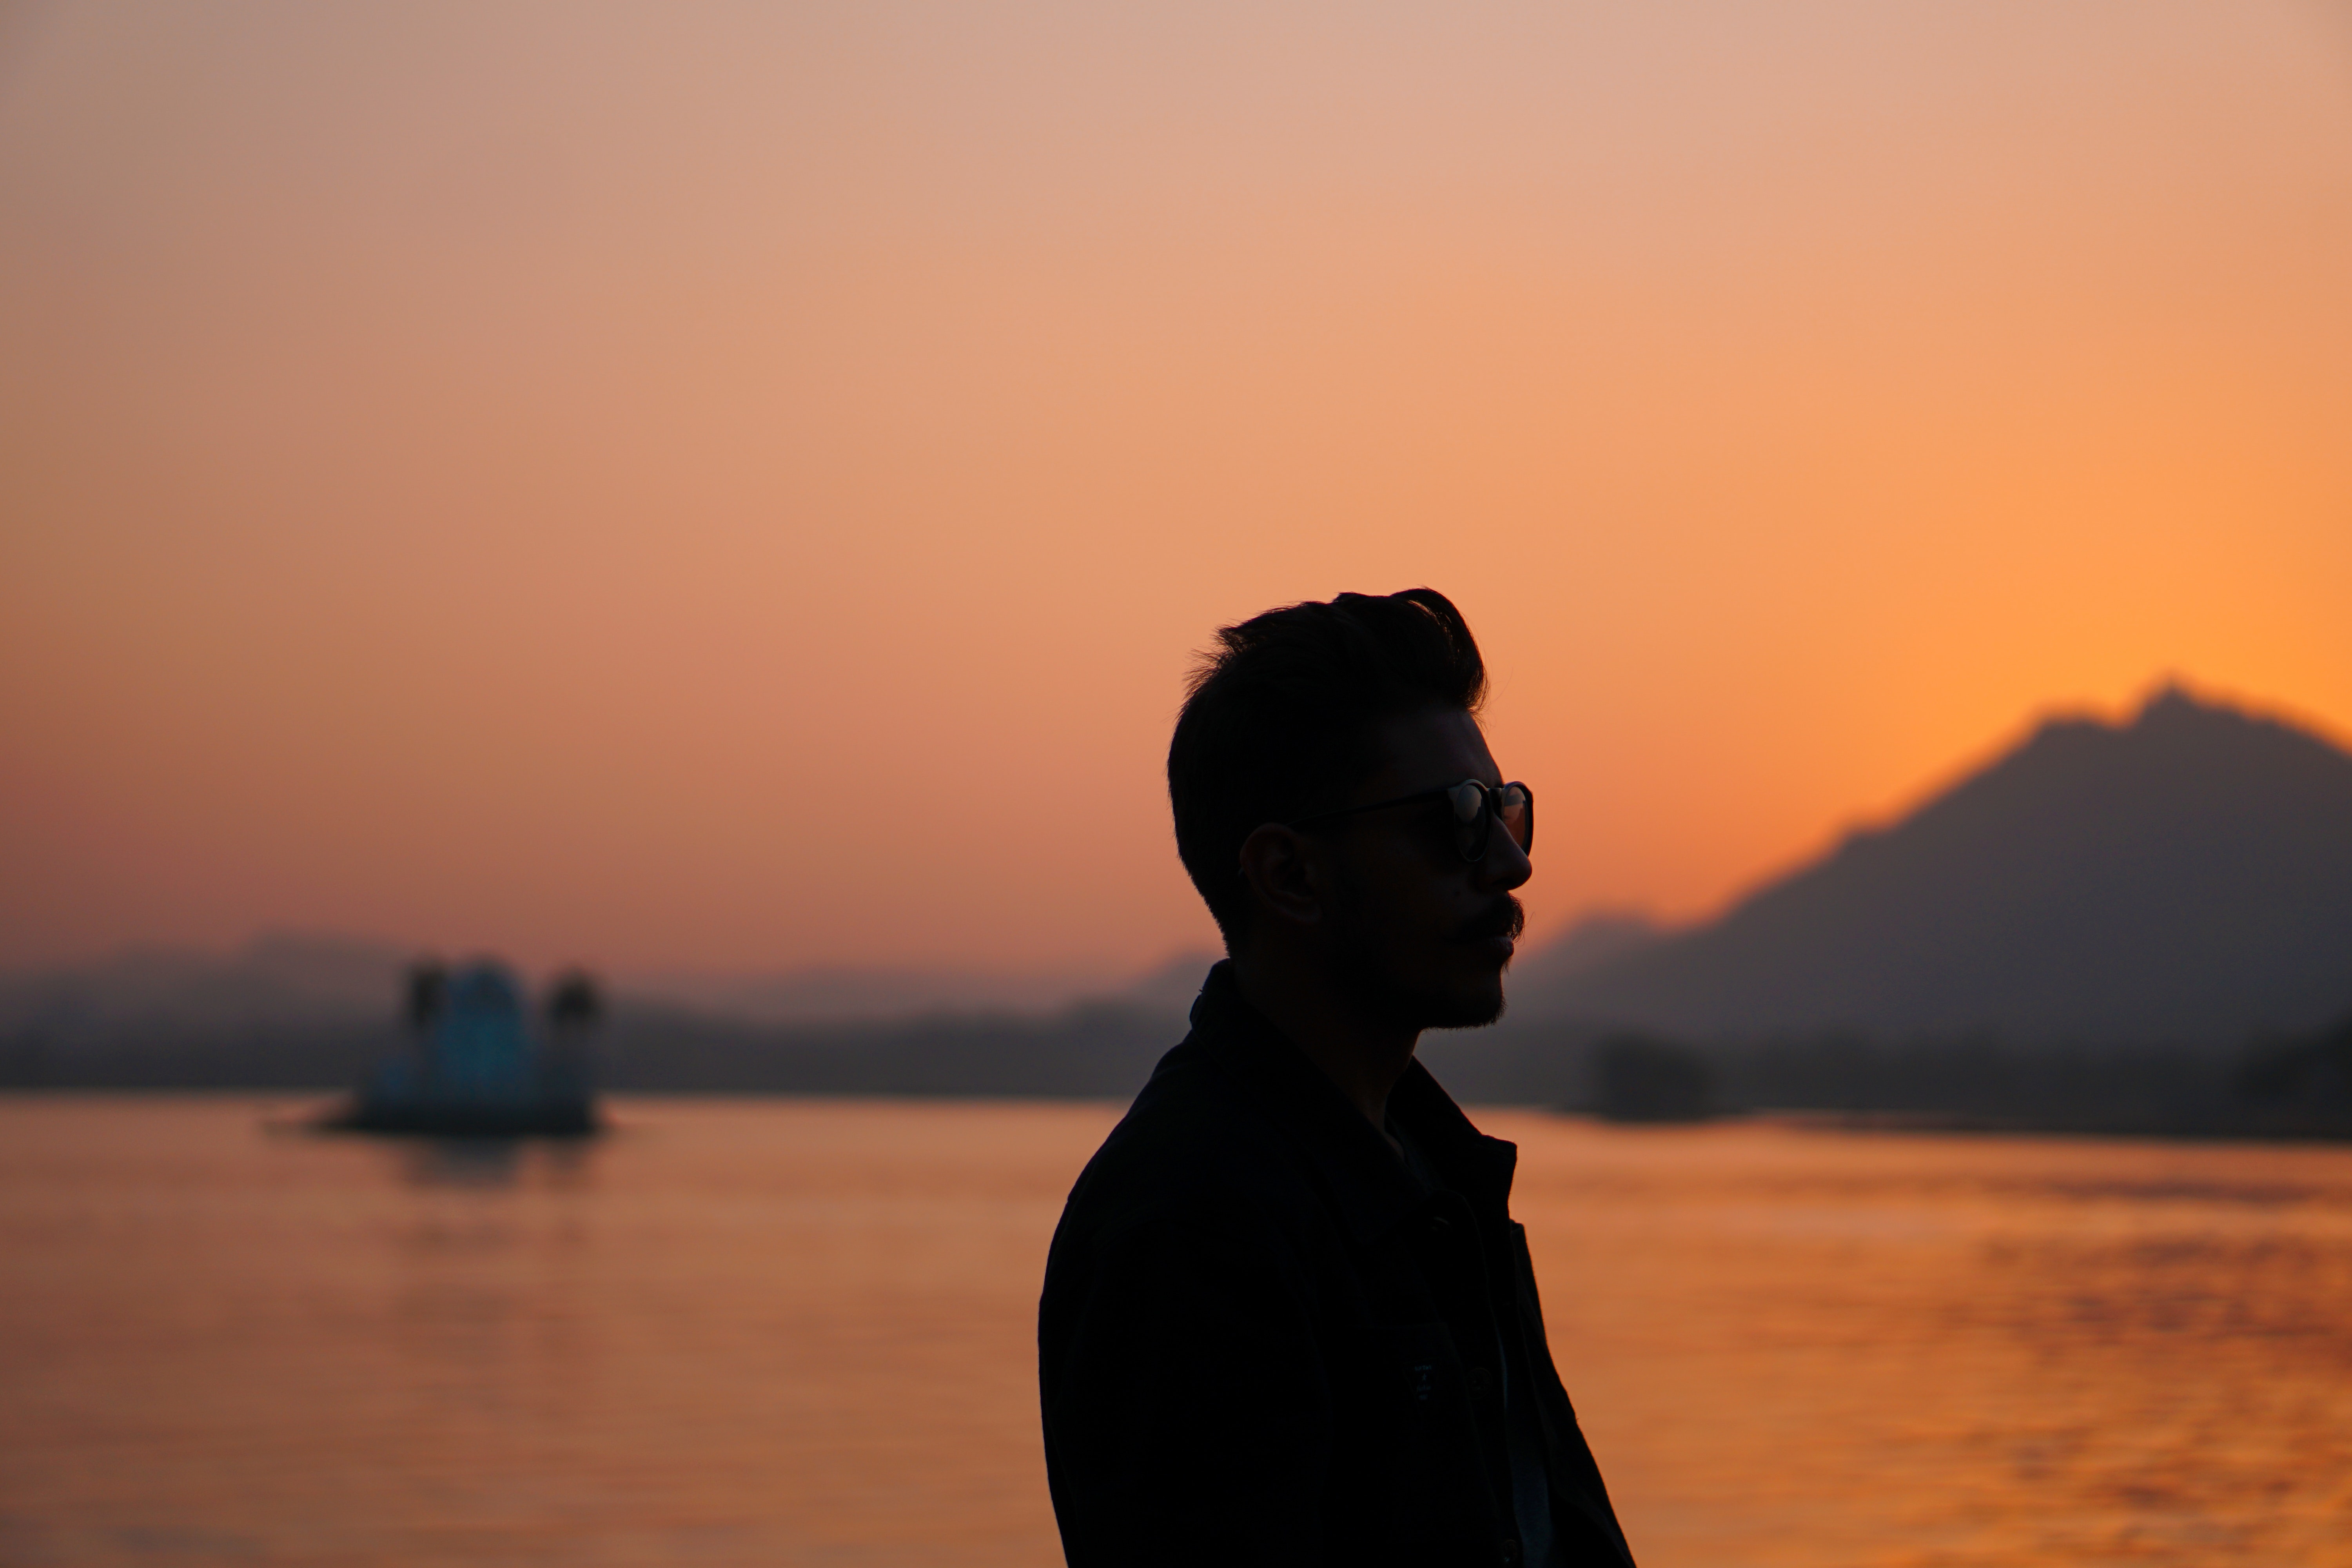
sky, sunset, dusk, horizon, afterglow, sea, water, morning, sunrise, calm, evening, silhouette, photography, dawn, cloud, ocean, vacation, river, landscape, backlighting, happy, reflection